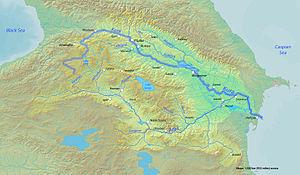
L'Azerbaïdjan est un pays situé dans le Caucase. Les trois caractéristiques géographiques principales sont les rives de la mer Caspienne qui constituent le littoral à l'est, les montagnes de la chaîne du Grand Caucase au nord et le Petit Caucase à l'ouest et les plaines situées au centre du pays. La superficie de l'Azerbaïdjan est équivalente à celle d'un pays comme le Portugal, soit approximativement de 86 600 km². Des trois pays de la Transcaucasie, c'est celui qui possède le plus grand espace géographique.
Cet article présente une liste des cours d'eau d'Azerbaïdjan.
L’Azerbaïdjan, en forme longue la république d'Azerbaïdjan, est un pays du Caucase situé sur la ligne de division entre l'Europe et l'Asie. Sa capitale est Bakou, sa langue officielle est l'azéri et sa monnaie est le manat. Le pays a gagné son indépendance au moment de l'éclatement de l'Union des républiques socialistes soviétiques en 1991.
La Koura est un fleuve d'Asie qui s'écoule d'ouest en est entre le Caucase proprement dit et le petit Caucase. Elle était appelée Cyrus dans l'Antiquité. La Koura est le plus grand fleuve de Transcaucasie.
L'Alazani est une rivière du Caucase et un affluent du fleuve Koura. Une partie forme la frontière entre la Géorgie et l'Azerbaïdjan.
La Khrami, est une rivière de la région de Basse Kartlie de 201 km de long et un affluent de la Koura.